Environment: real
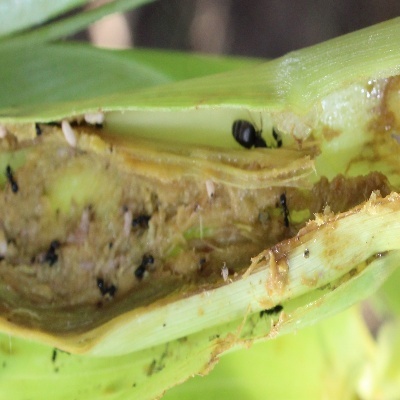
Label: fall_armyworm